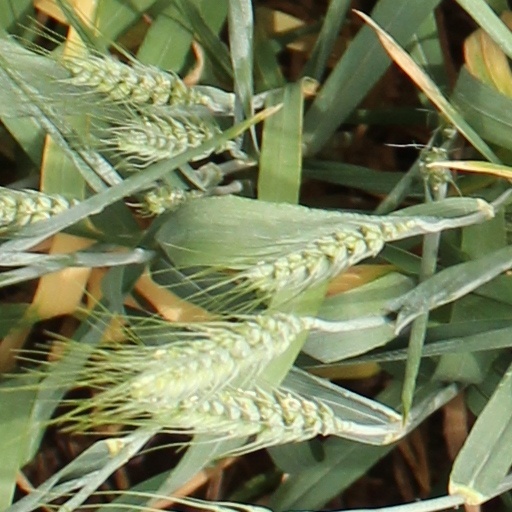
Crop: wheat